Hoa people

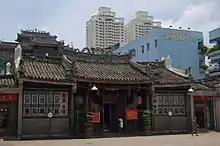
Nghĩa An Hội Quán (義安會館), a Teochew guildhall in Chợ Lớn, Ho Chi Minh City.

Sporadic Chinese migration into Vietnam continued between the 9th and 15th centuries AD. The Vietnamese court during the Lý dynasty and the Trần dynasty welcomed ethnic Chinese scholars and officials to fill into its administrative and bureaucratic ranks, but these migrants had to renounce their Chinese identity and assimilate into Vietnamese society. The Vietnamese court also allowed Chinese refugees, which consisted of civilian and military officials with their family members to seek asylum in Vietnam. However, these Chinese settlers were not allowed to change their place of residence without the Court's permission and were also required to adopt Vietnamese dress and culture. During the Early Lê dynasty some Chinese were captured in 995 after the Vietnamese raided the border. During the Lý dynasty Vietnam raided Song dynasty China to enslave Chinese, who were forced to serve in the Vietnamese army as soldiers. In 1050, the Cham dedicated some Chinese slaves to their goddess Lady Po Nagar at the Po Nagar temple complex, along with Thai, Khmer and Burmese slaves. It has been speculated by Professor Kenneth Hall that these slaves were war captives taken by the Cham from the port of Panduranga after the Cham conquered the port and enslaved all of its inhabitants, including foreigners living there. In the South, the Daoyi Zhilue also mentioned Chinese merchants who went to Cham ports in Champa, married Cham women, to whom they regularly returned to after trading voyages. One notable example of such intermarriages was Chinese merchant from Quanzhou, Wang Yuanmao, who in the 12th century traded extensively with Champa and married a Cham princess. Chinese prisoners were returned to China for captured districts in 1078 after China defeated Đại Việt and overran several of Cao Bằng Province's districts.